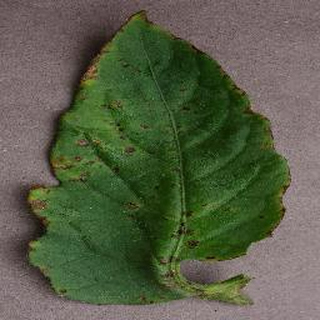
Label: tomato_bacterial_spot